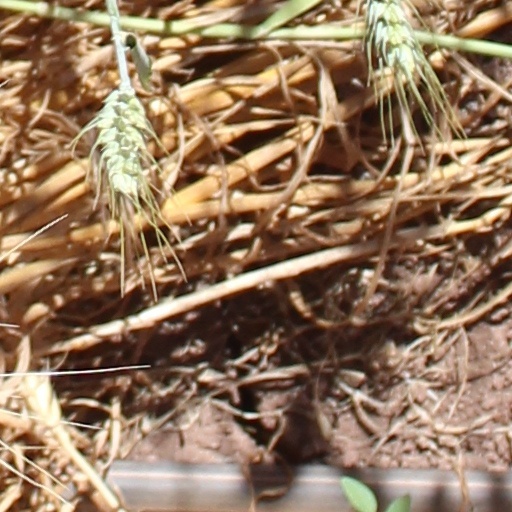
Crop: wheat